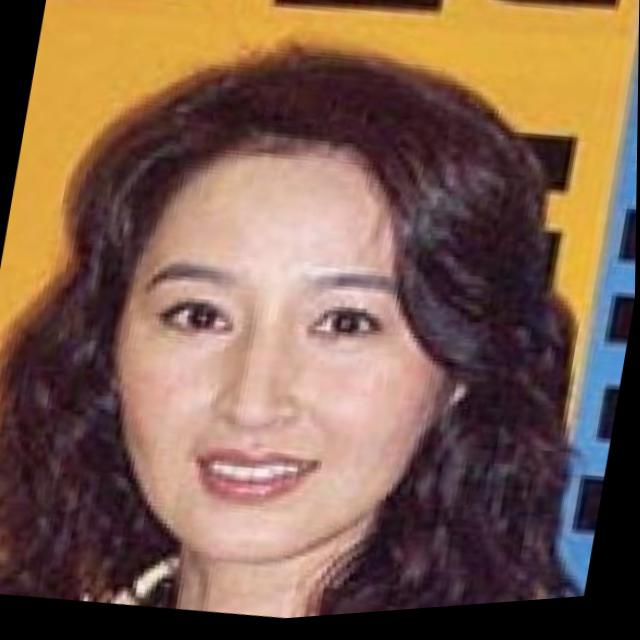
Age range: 21-44